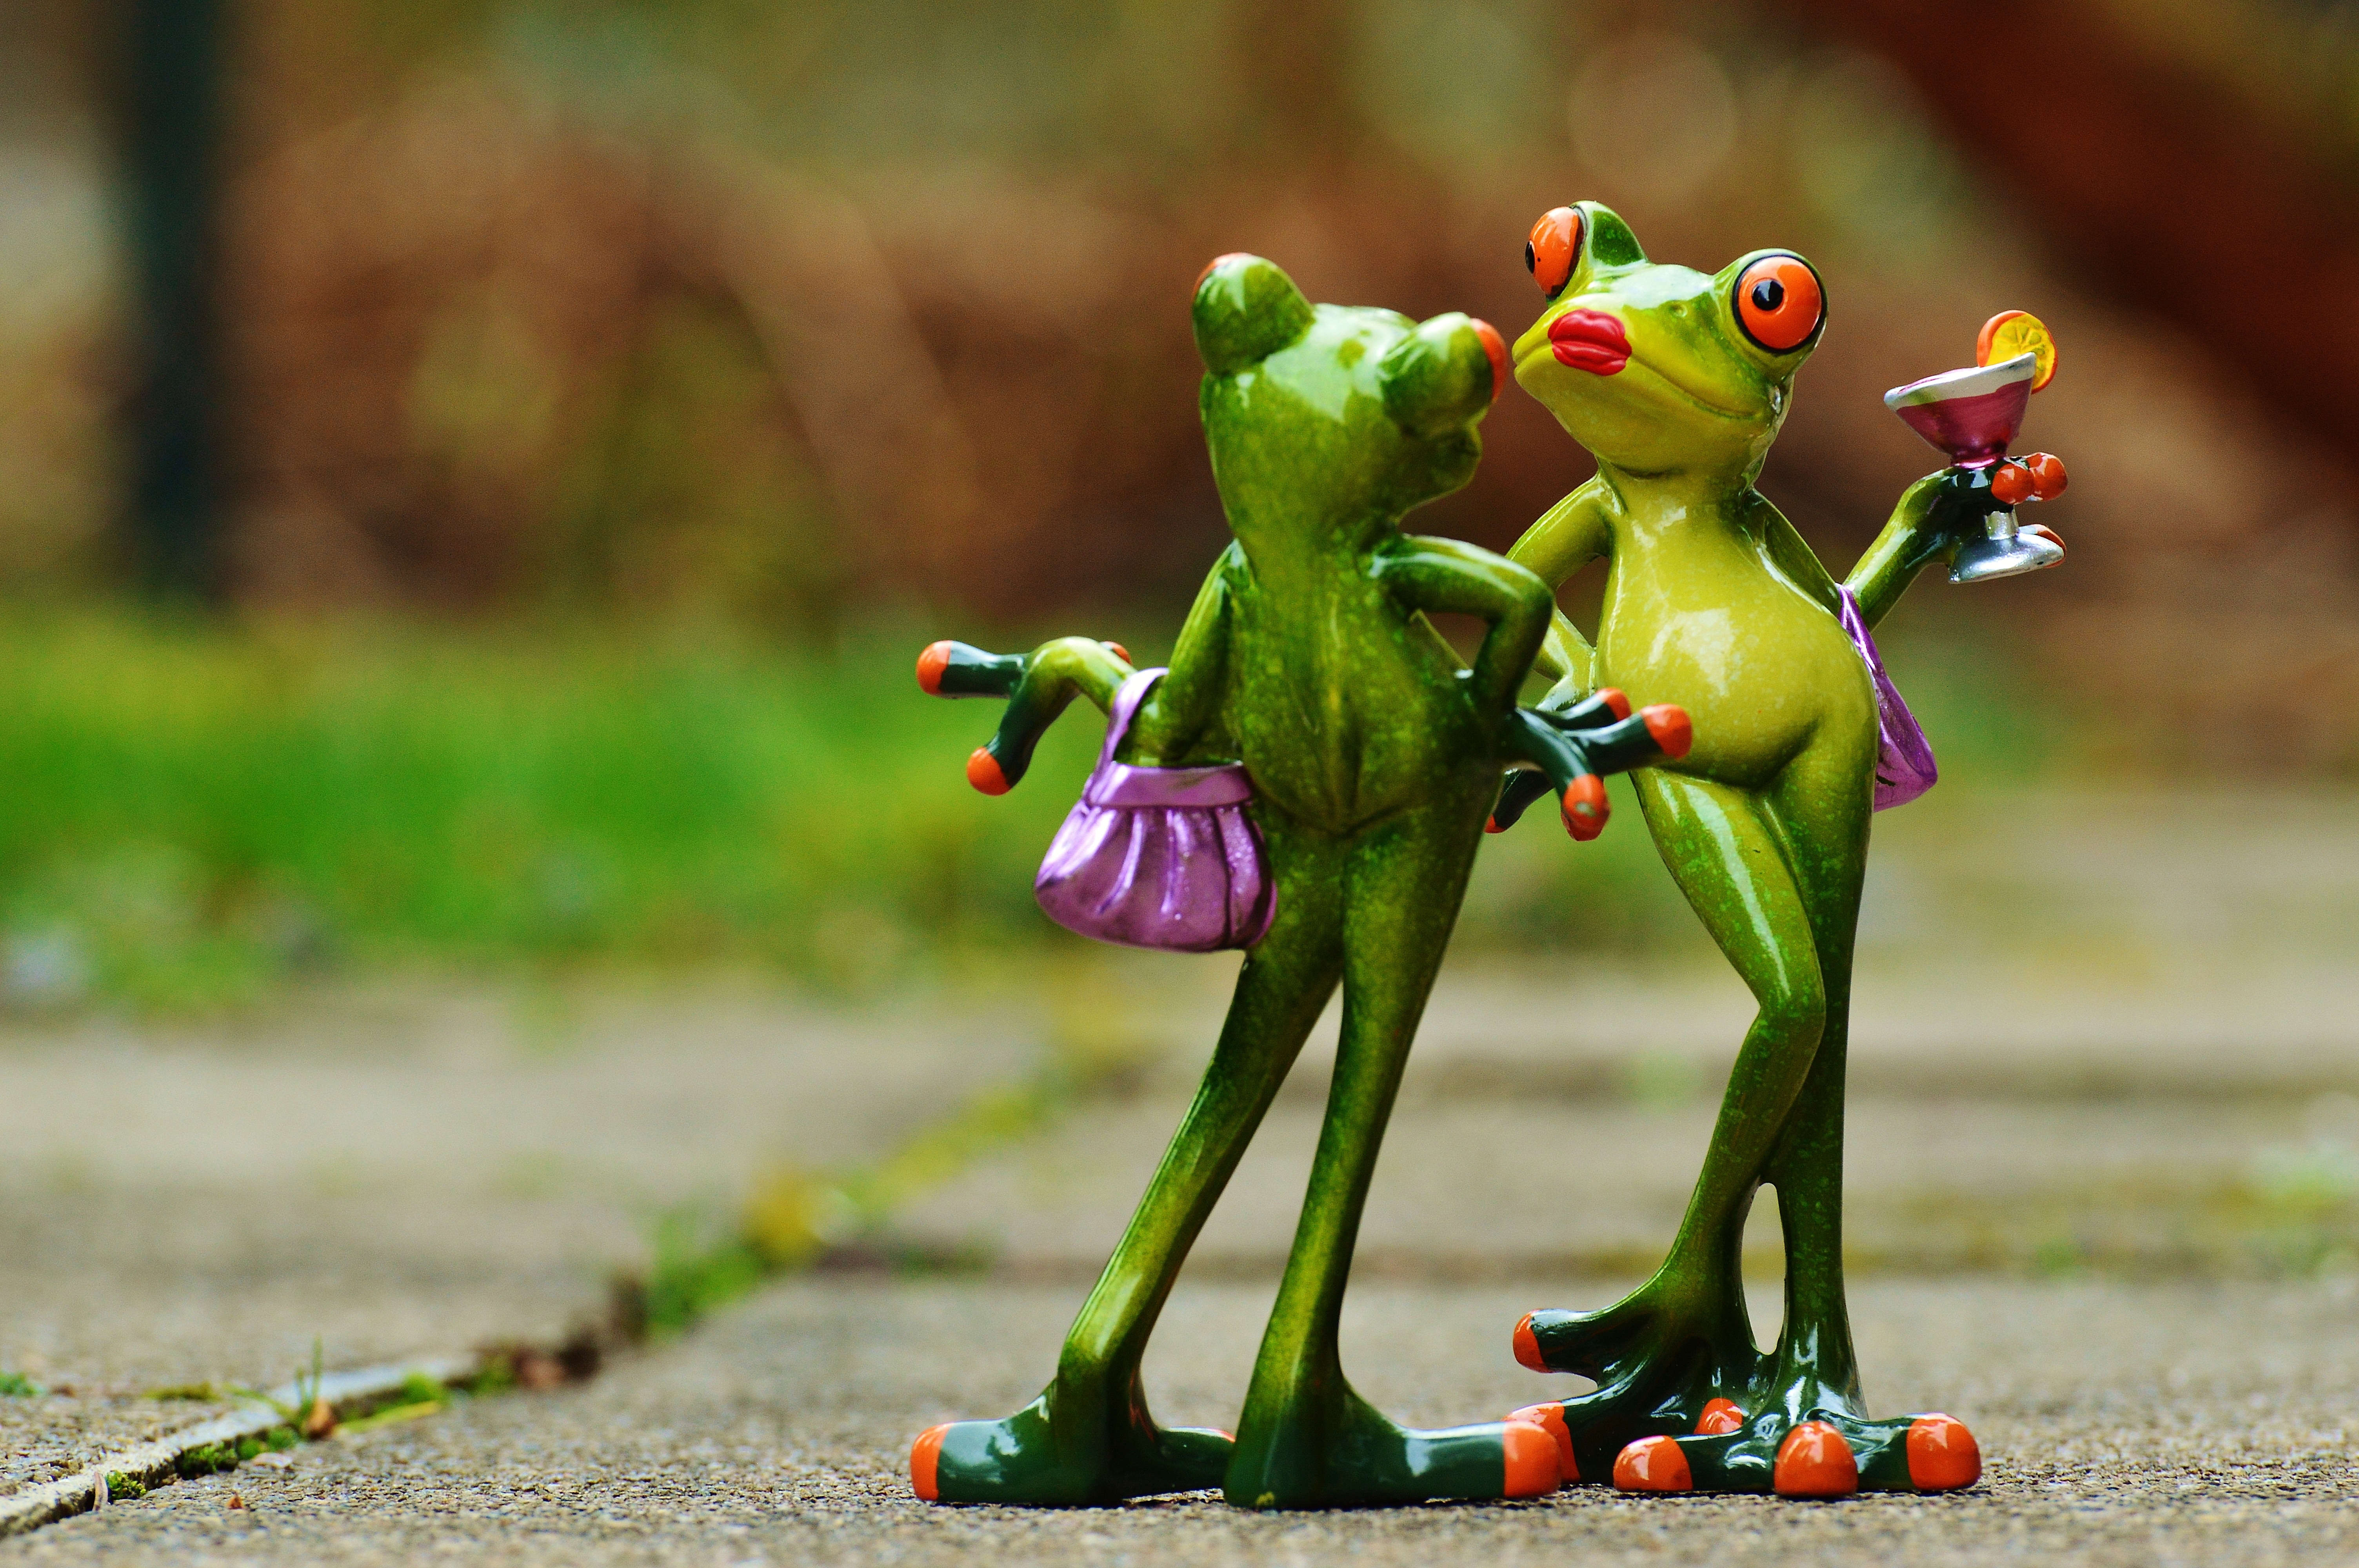
grass, flower, cute, green, jungle, amphibian, lady, flora, cocktail, posing, fun, party, chat, funny, are, sexy, chick, entertainment, frogs, macro photography, arrogant